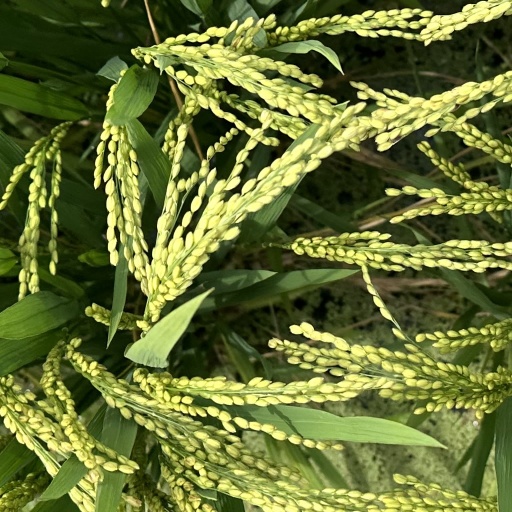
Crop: rice